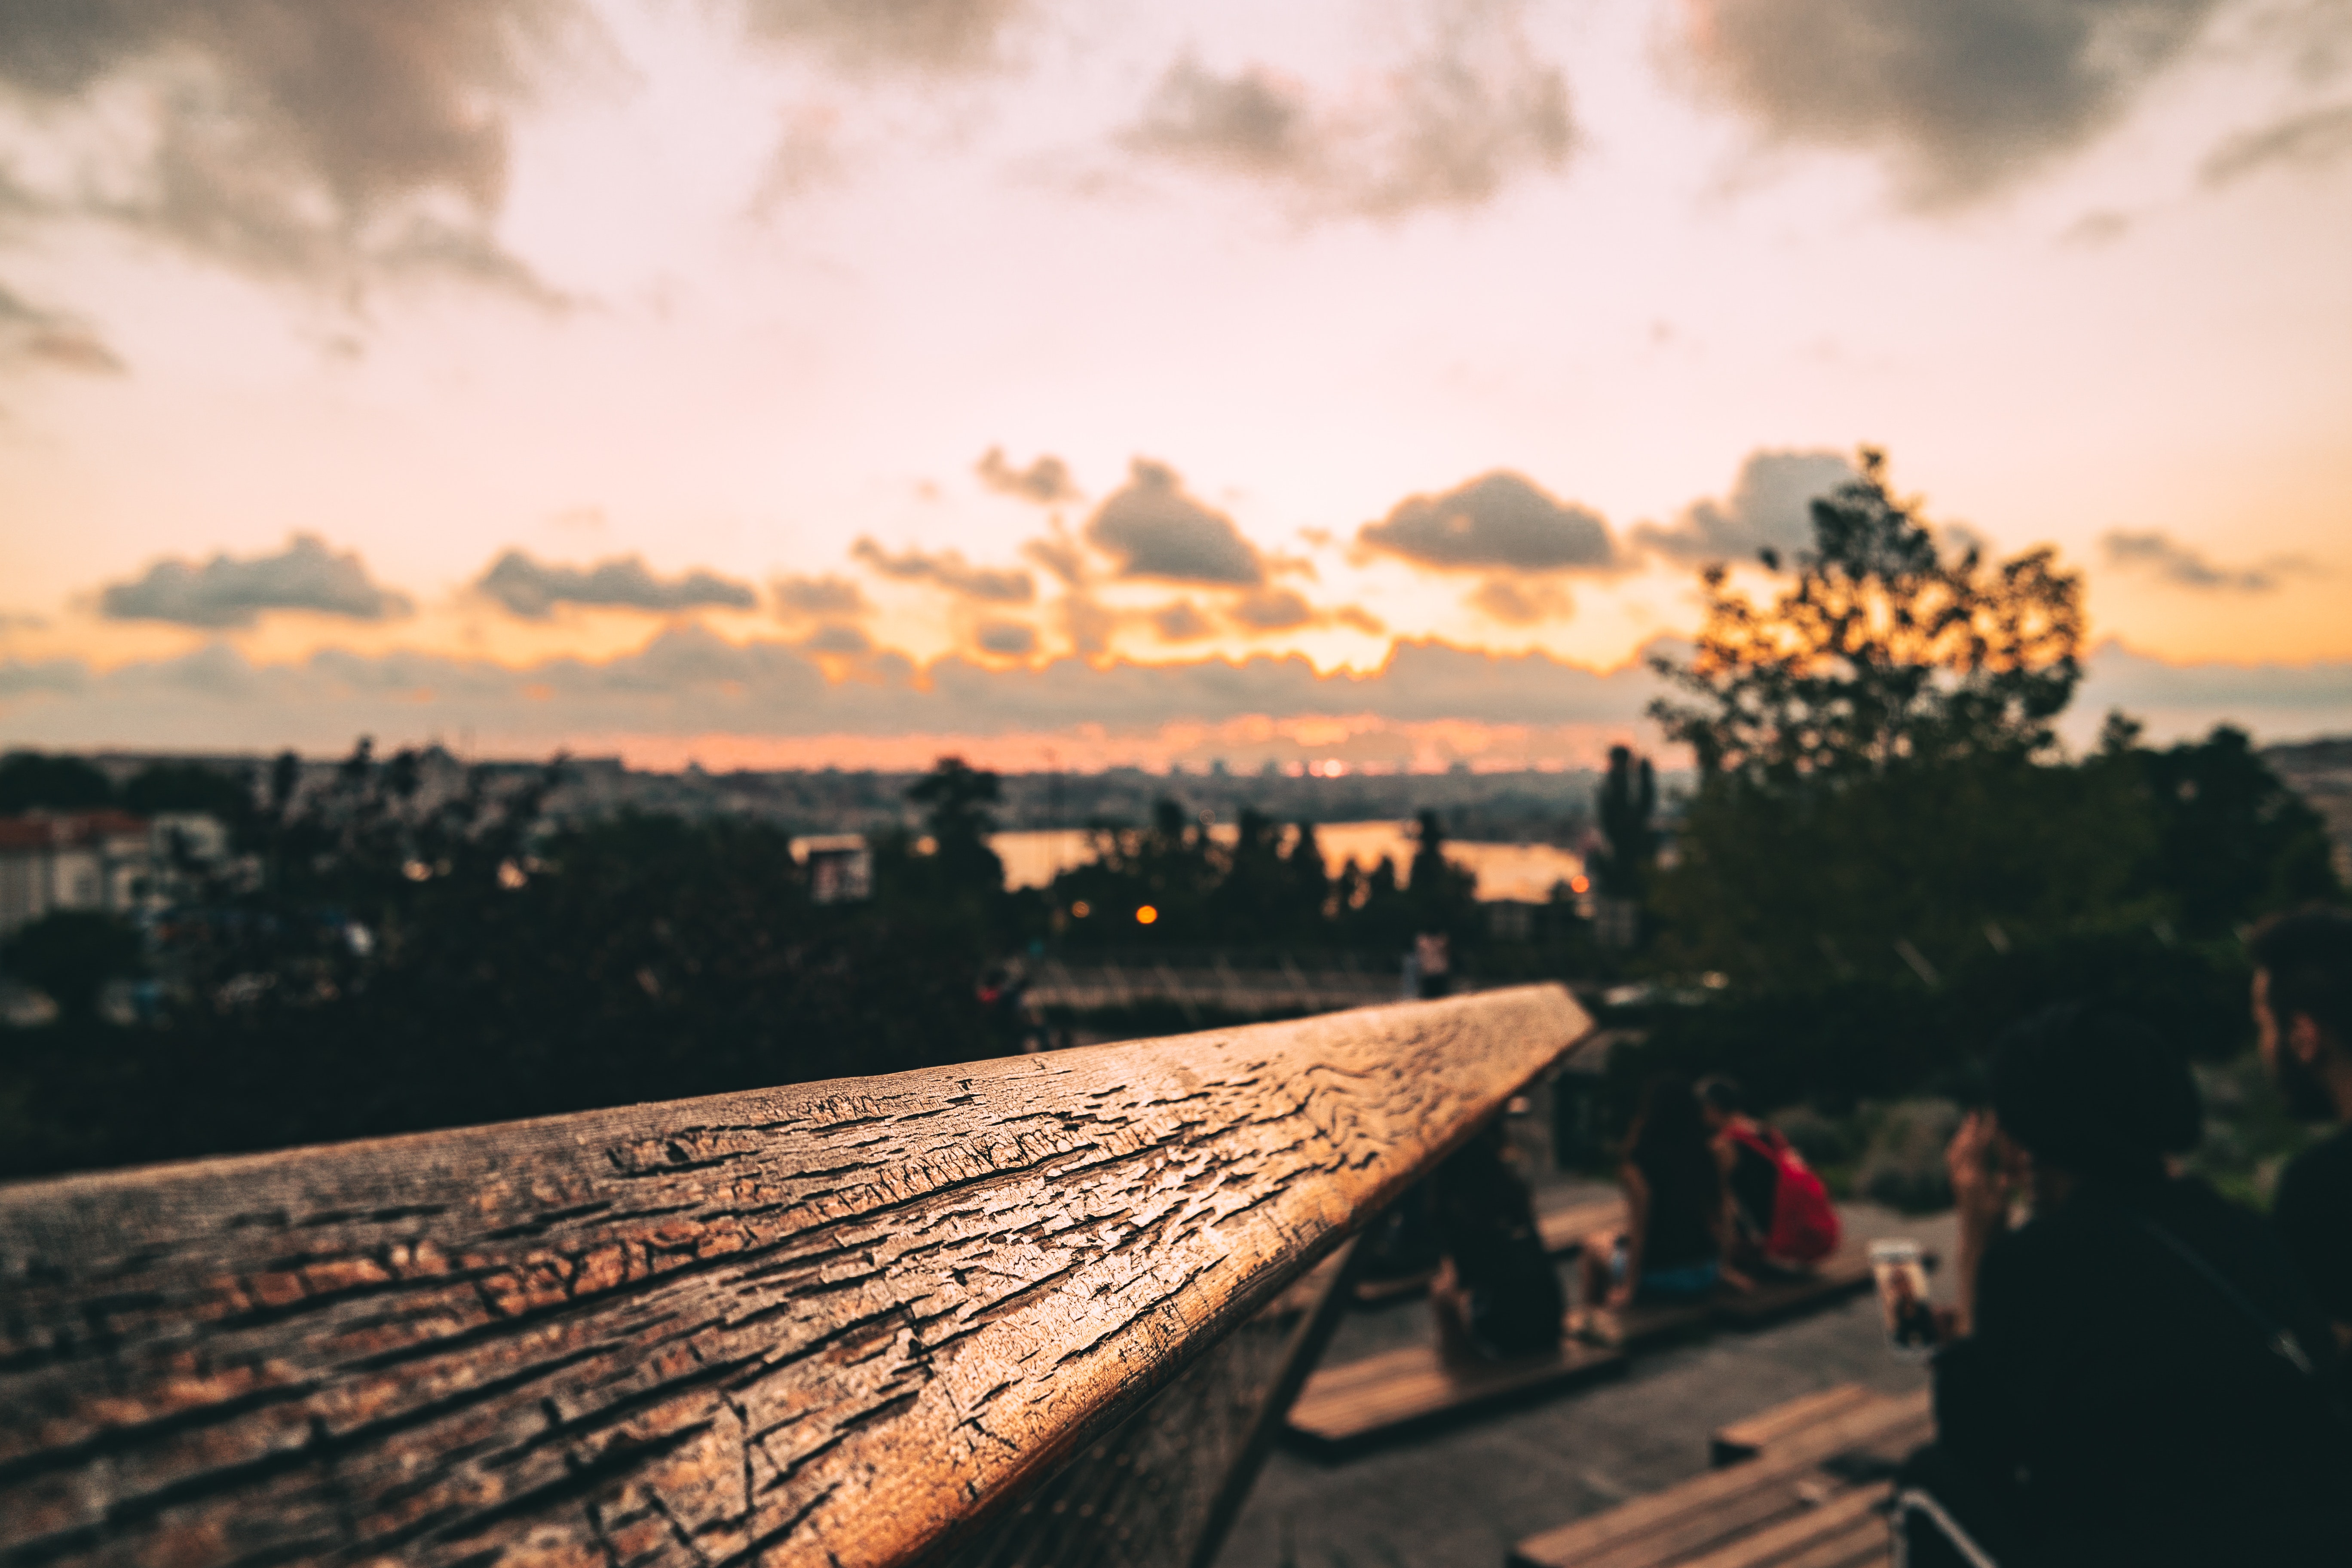
sky, cloud, water, sunset, evening, morning, horizon, roof, tree, sunlight, afterglow, urban area, river, sunrise, dusk, atmosphere, wood, photography, city, landscape, sea, ocean, reflection, vacation, cumulus, world, meteorological phenomenon, tourism